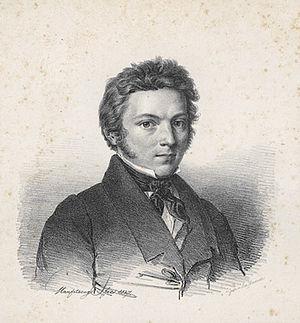
Johann Friedrich Ludwig Heinrich August Riedel est un peintre allemand né à Bayreuth le 25 décembre 1799 et mort à Rome le 6 août 1883.